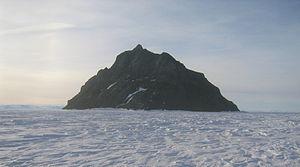
L'île Inaccessible est un îlot rocheux localisé à l'extrémité nord-ouest des îles Dellbridge, à un peu plus d'un kilomètre du cap Evans, sur l'île de Ross, en Antarctique. Elle se situe sur un territoire revendiqué par le Royaume-Uni.